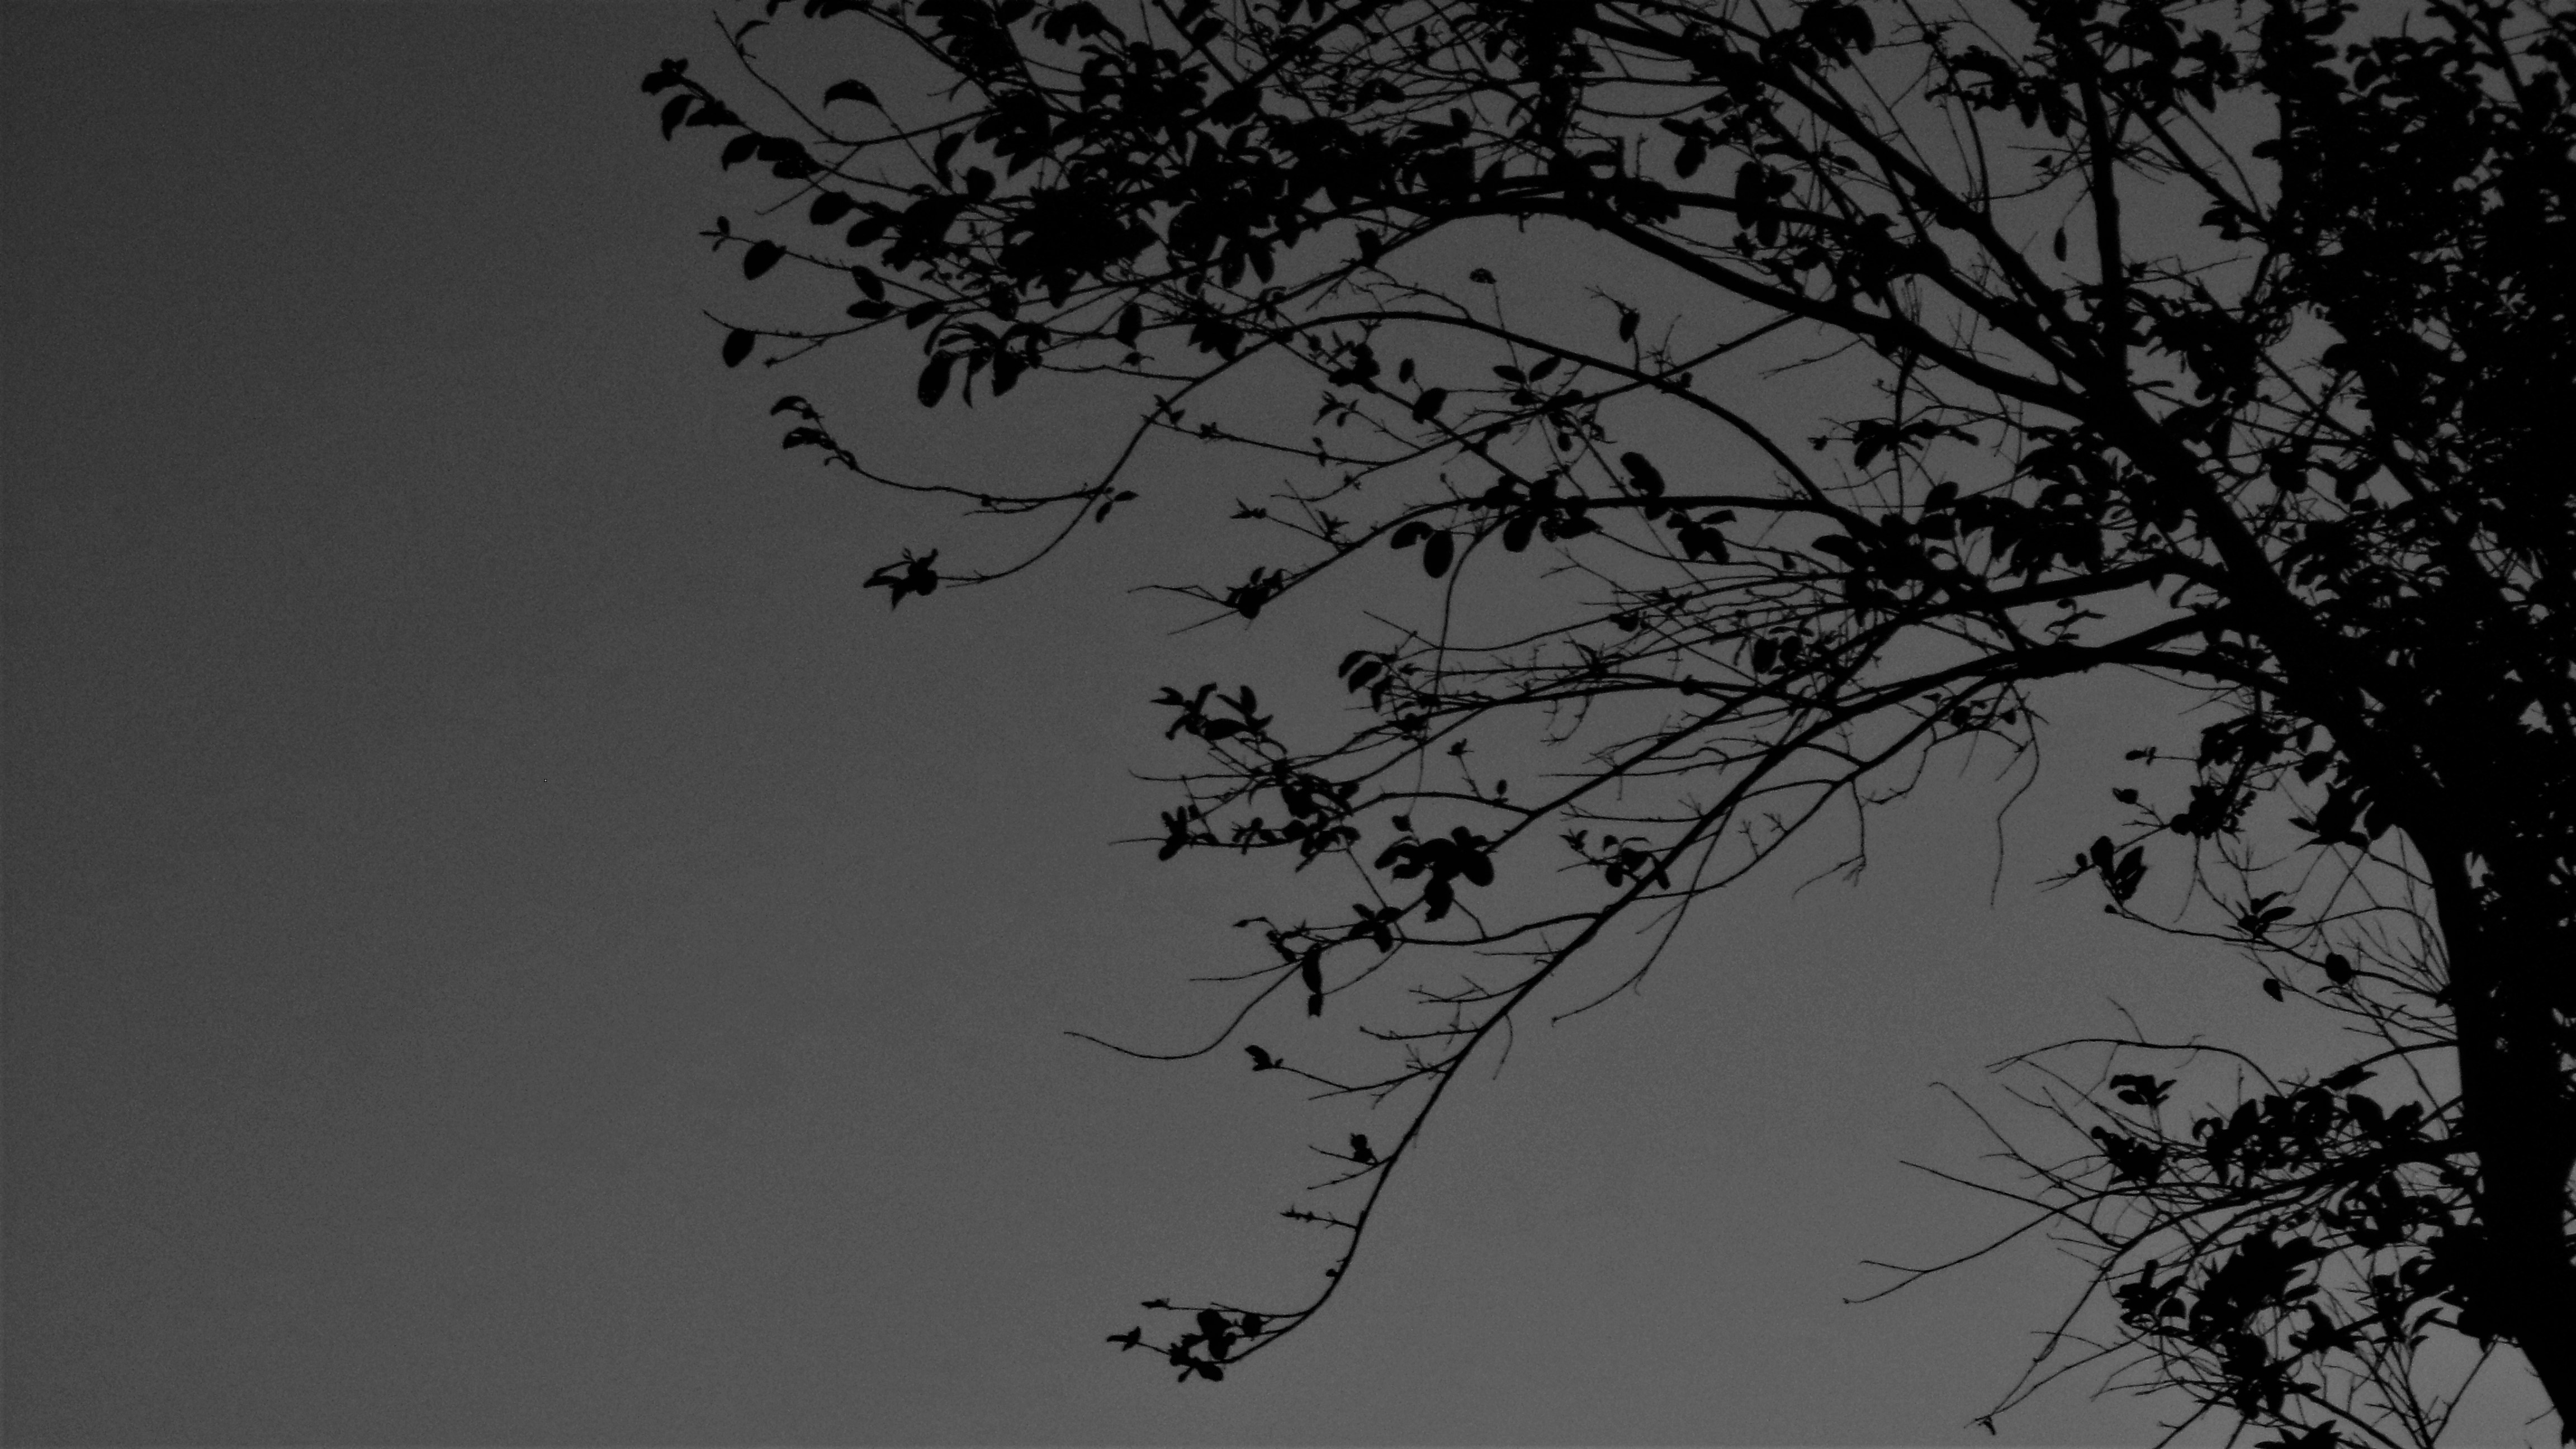
sky, tree, twigs, sunset, silhouette, afternoon, evening, branch, black, twig, black and white, leaf, woody plant, monochrome photography, monochrome, plant, atmosphere, photography, plant stem, night, darkness